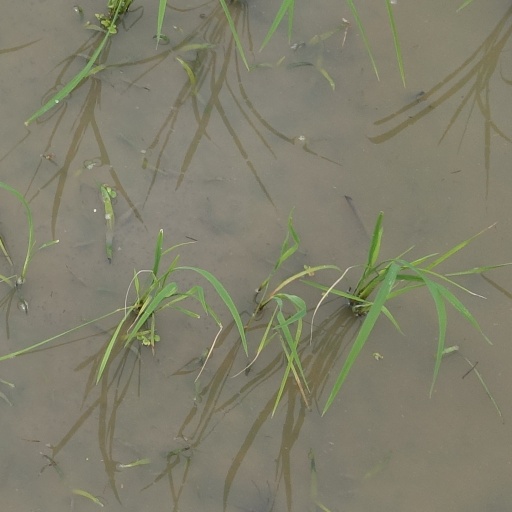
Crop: rice